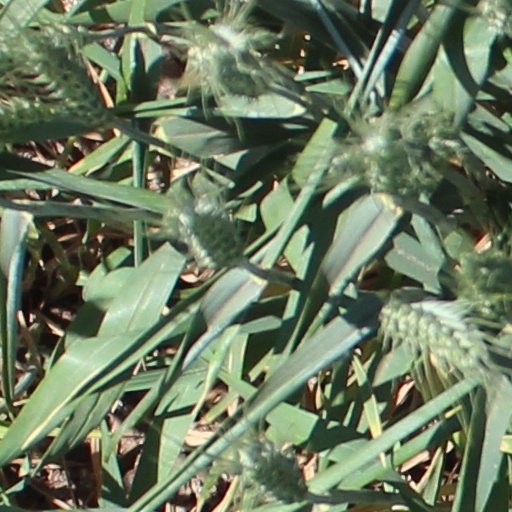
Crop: wheat